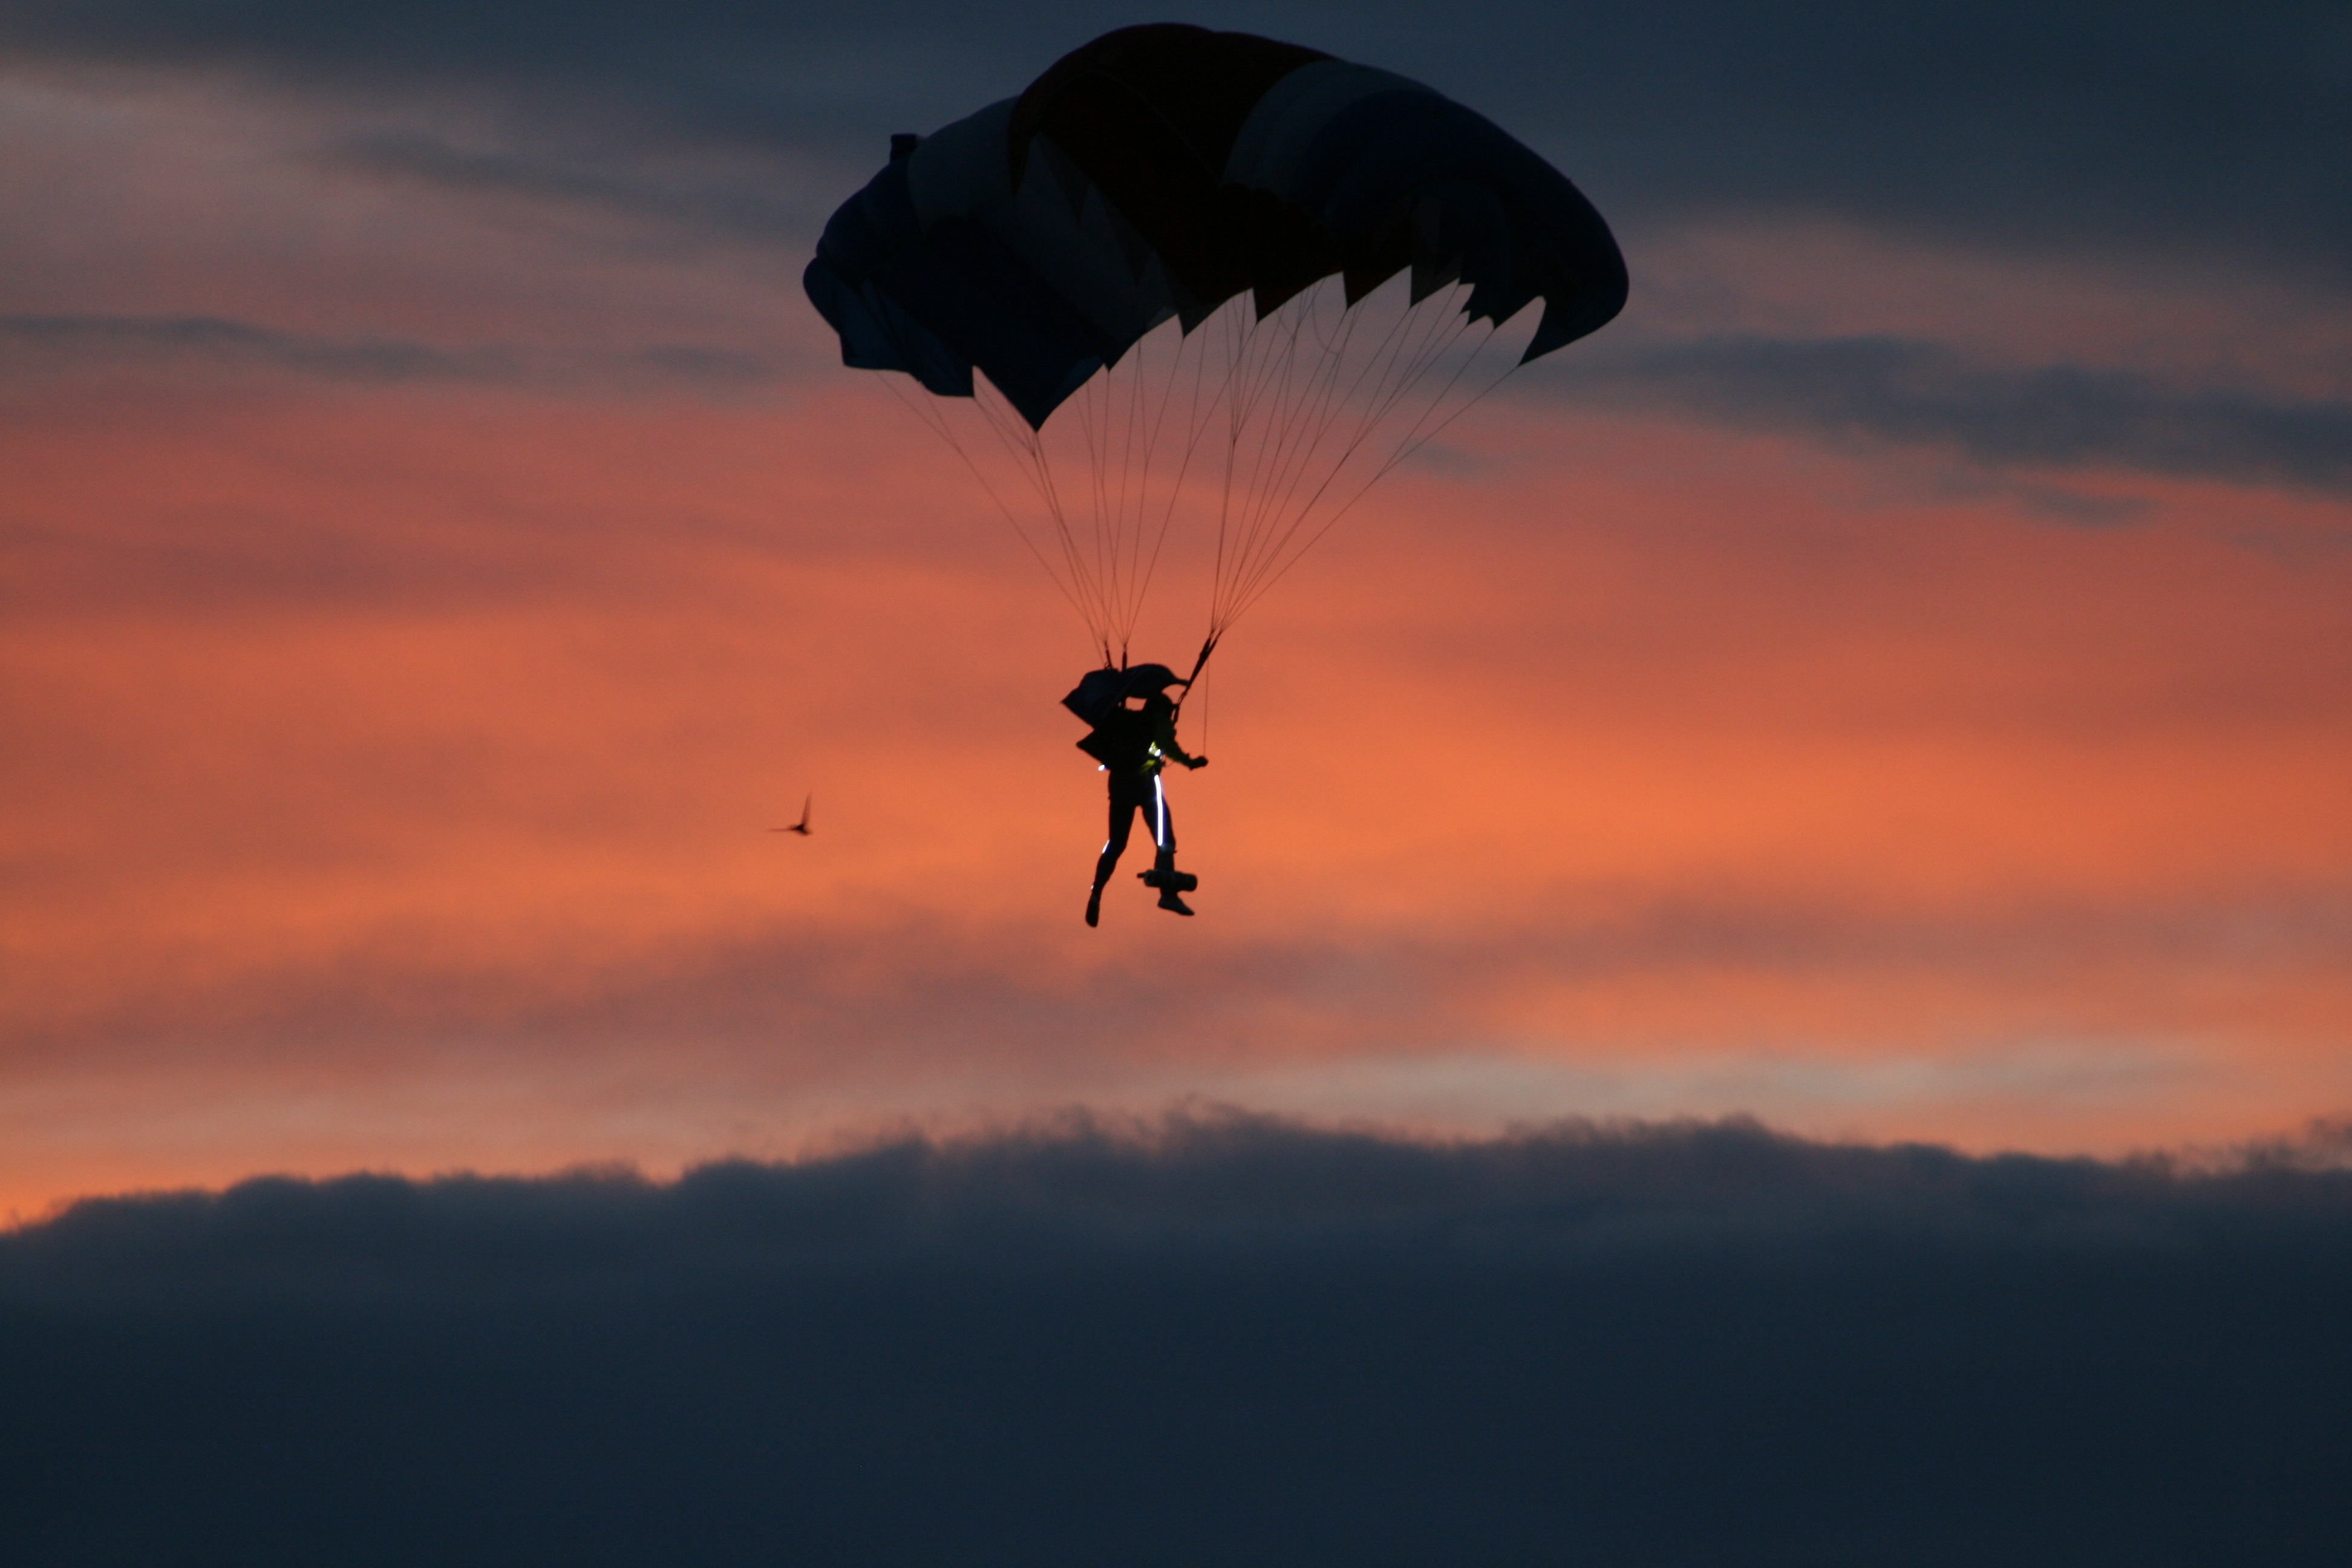
silhouette, wing, cloud, sky, sunrise, sunset, dawn, dusk, flight, prague, extreme sport, parachute, paragliding, festival, clouds, praha, czech republic, parachuting, air sports, charles bridge, pentecost, fallschrimspringer, atmosphere of earth, windsports